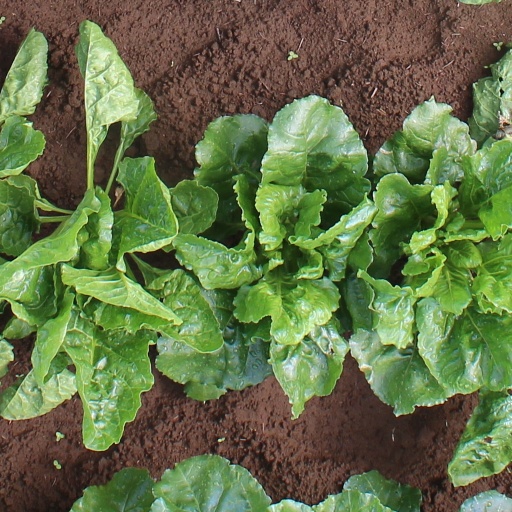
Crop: sugar beet